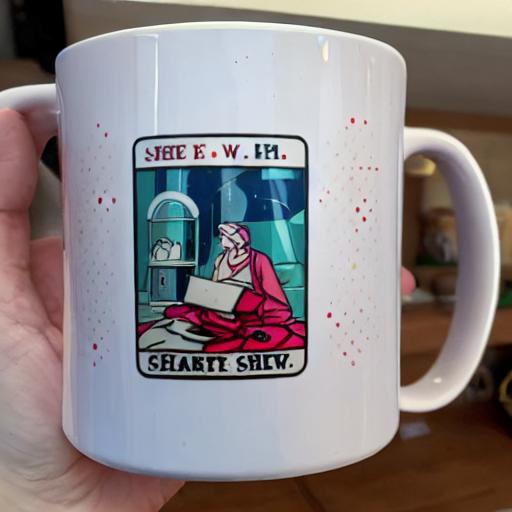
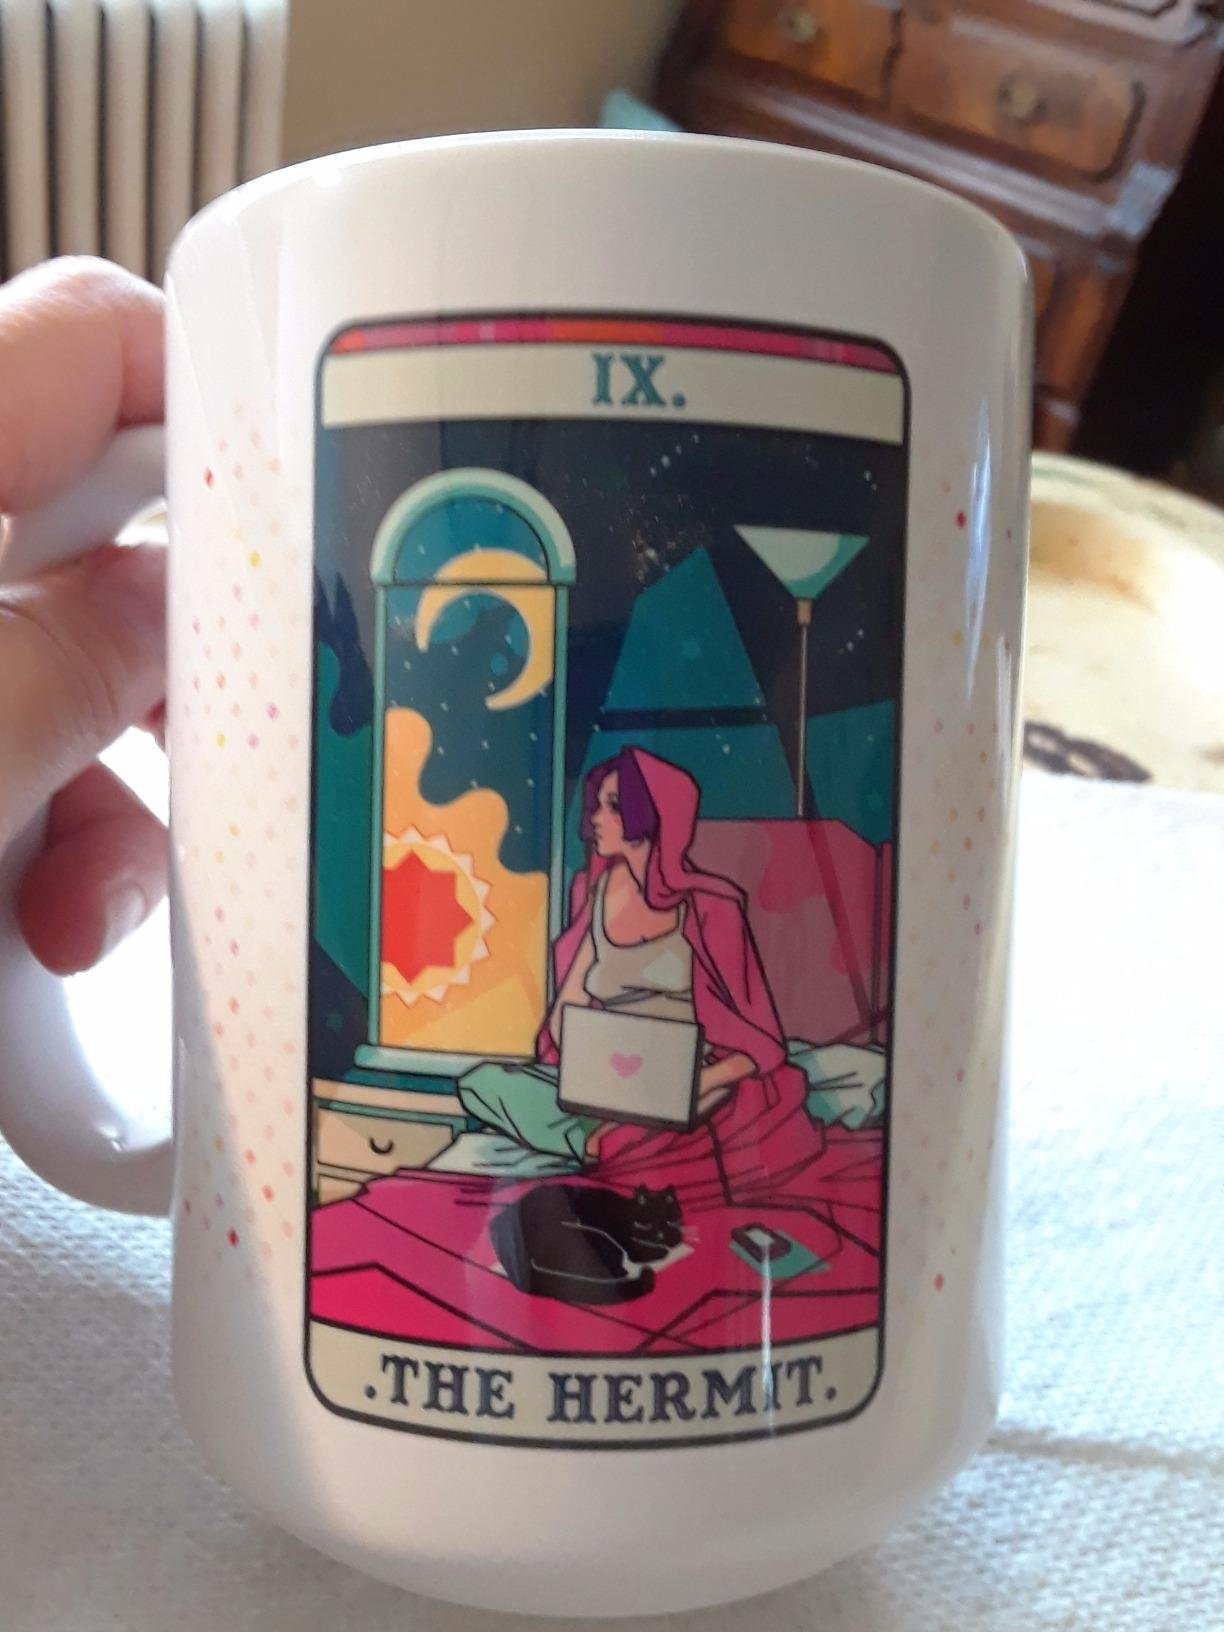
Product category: items_mug
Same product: no